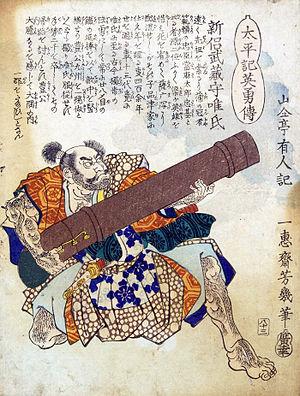
Niiro Tadamoto est un obligé de Shimazu Yoshihisa, daimyo de la province de Satsuma. Jiroshirō est un de ses autres noms.